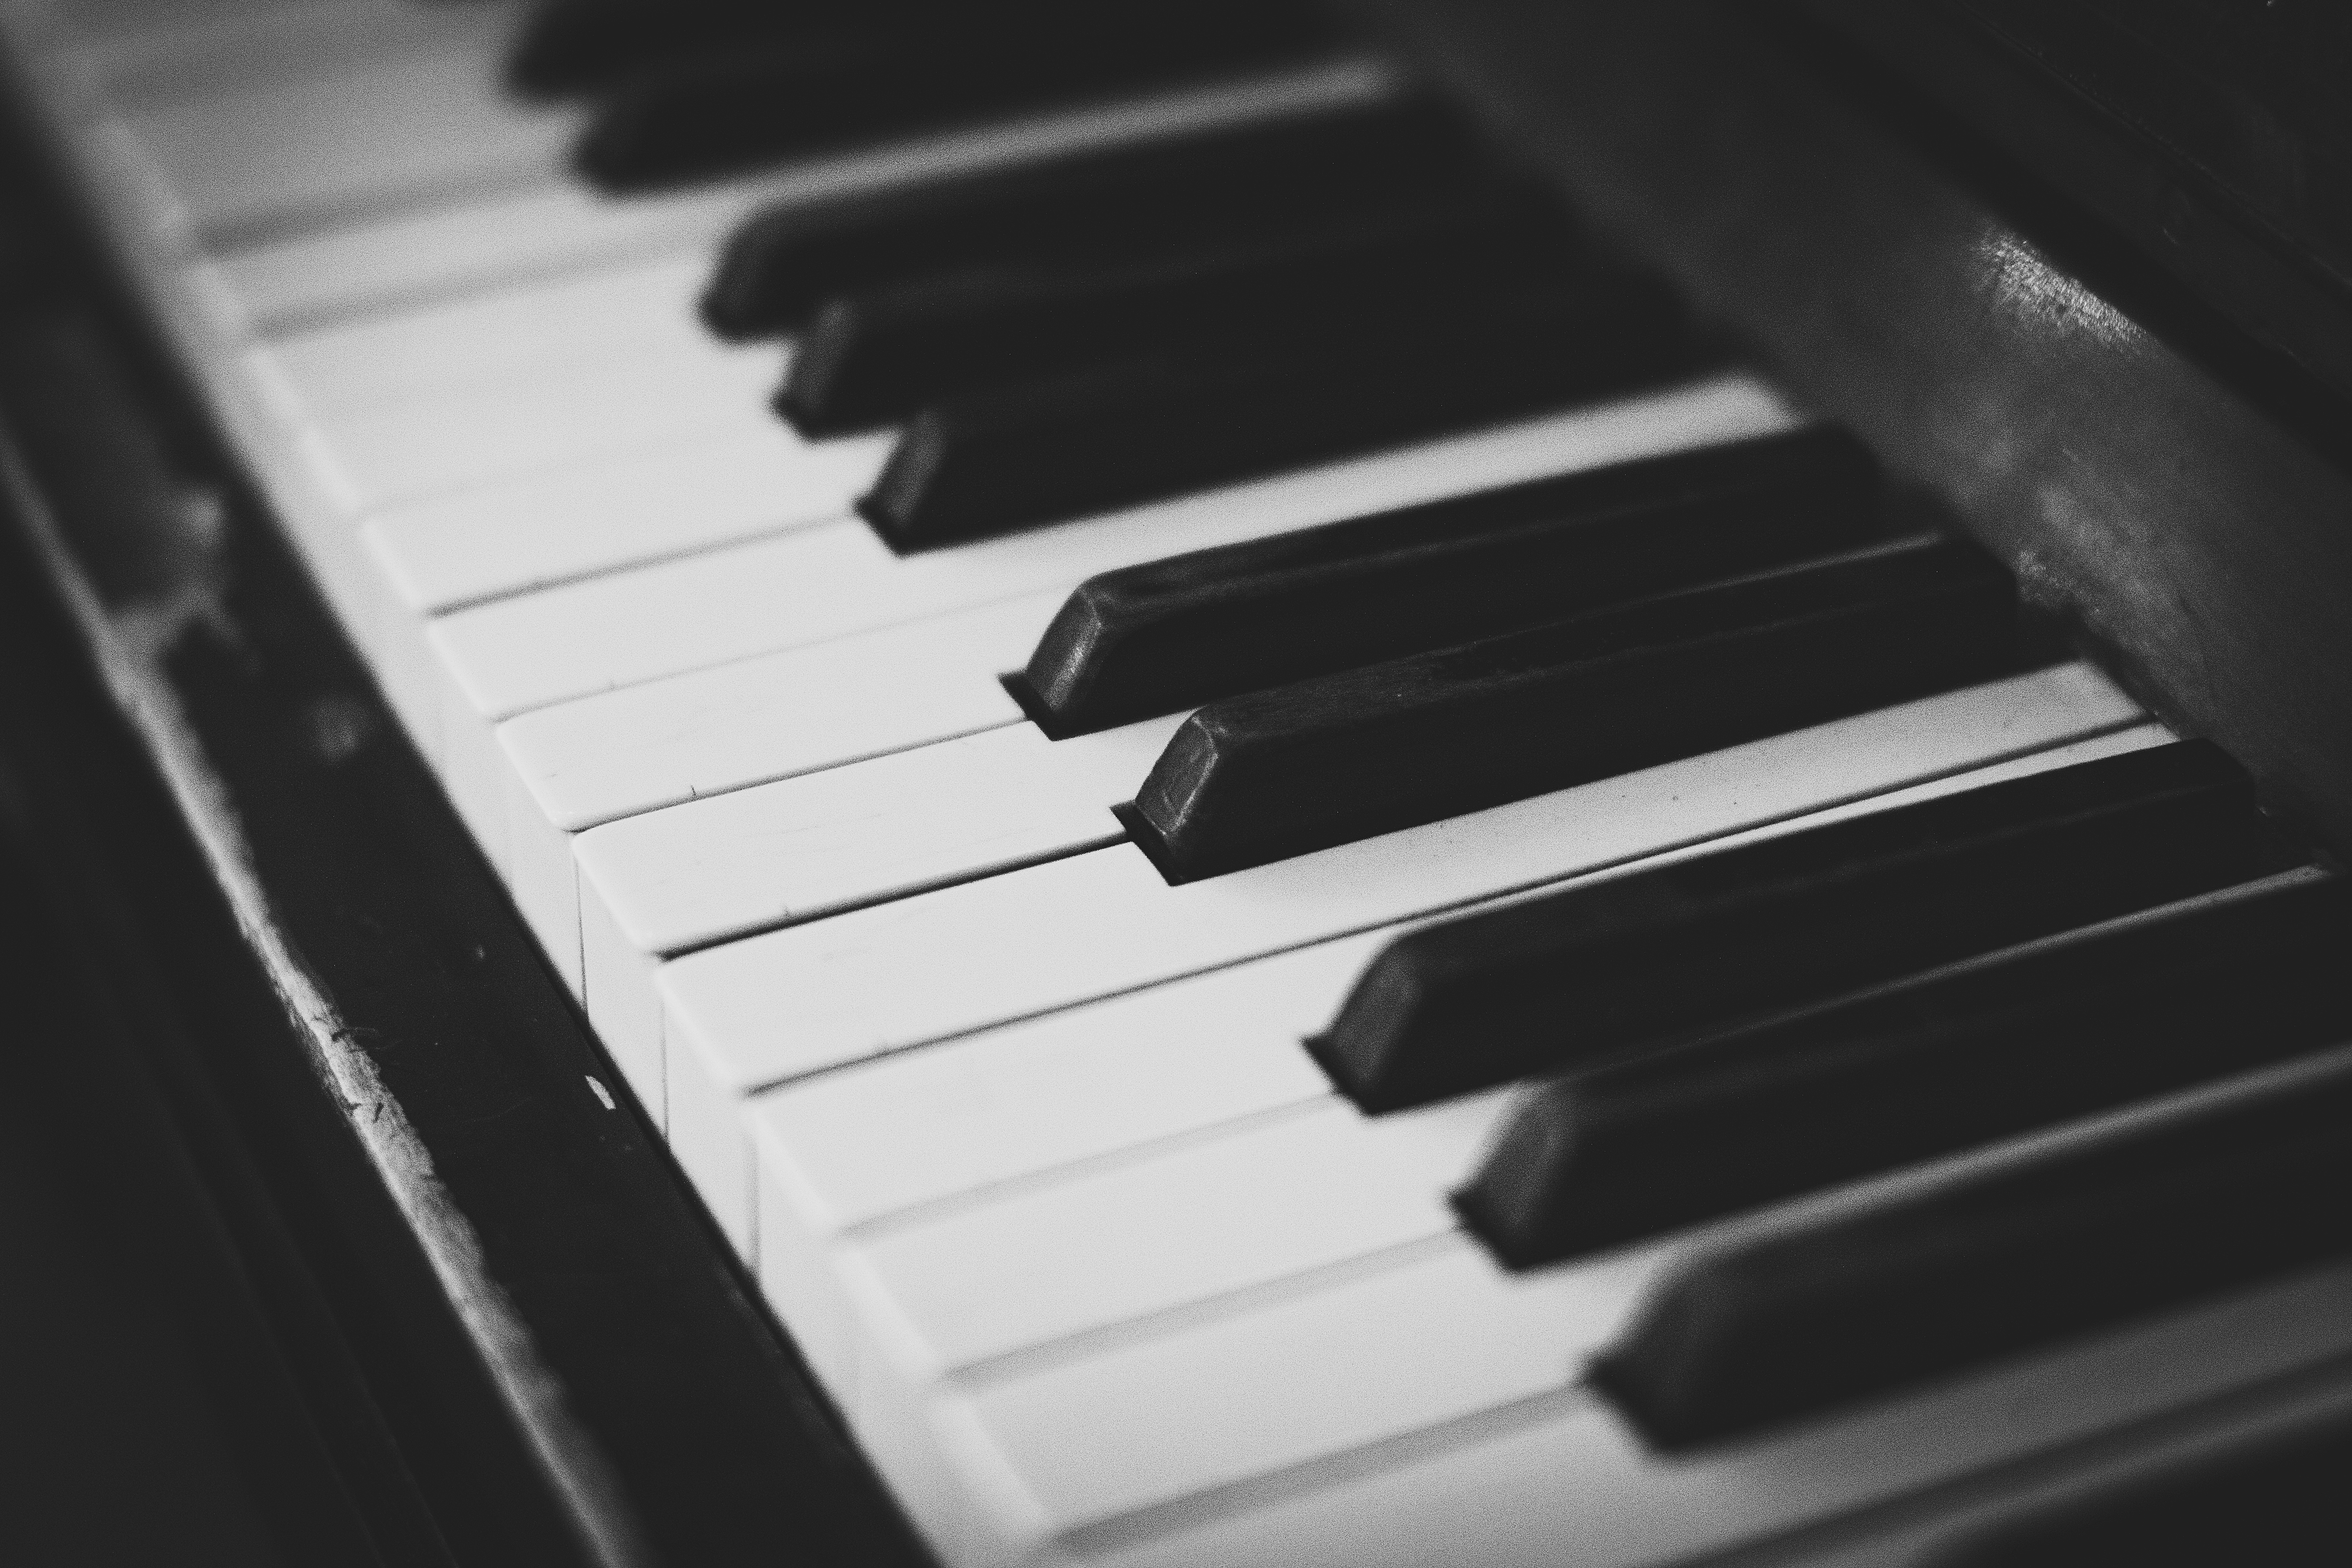
music, black and white, keyboard, technology, piano, monochrome, musical instrument, compose, entertainment, pianist, monochrome photography, string instrument, digital piano, electronic device, musical keyboard, computer component, electronic instrument, electric piano, player piano